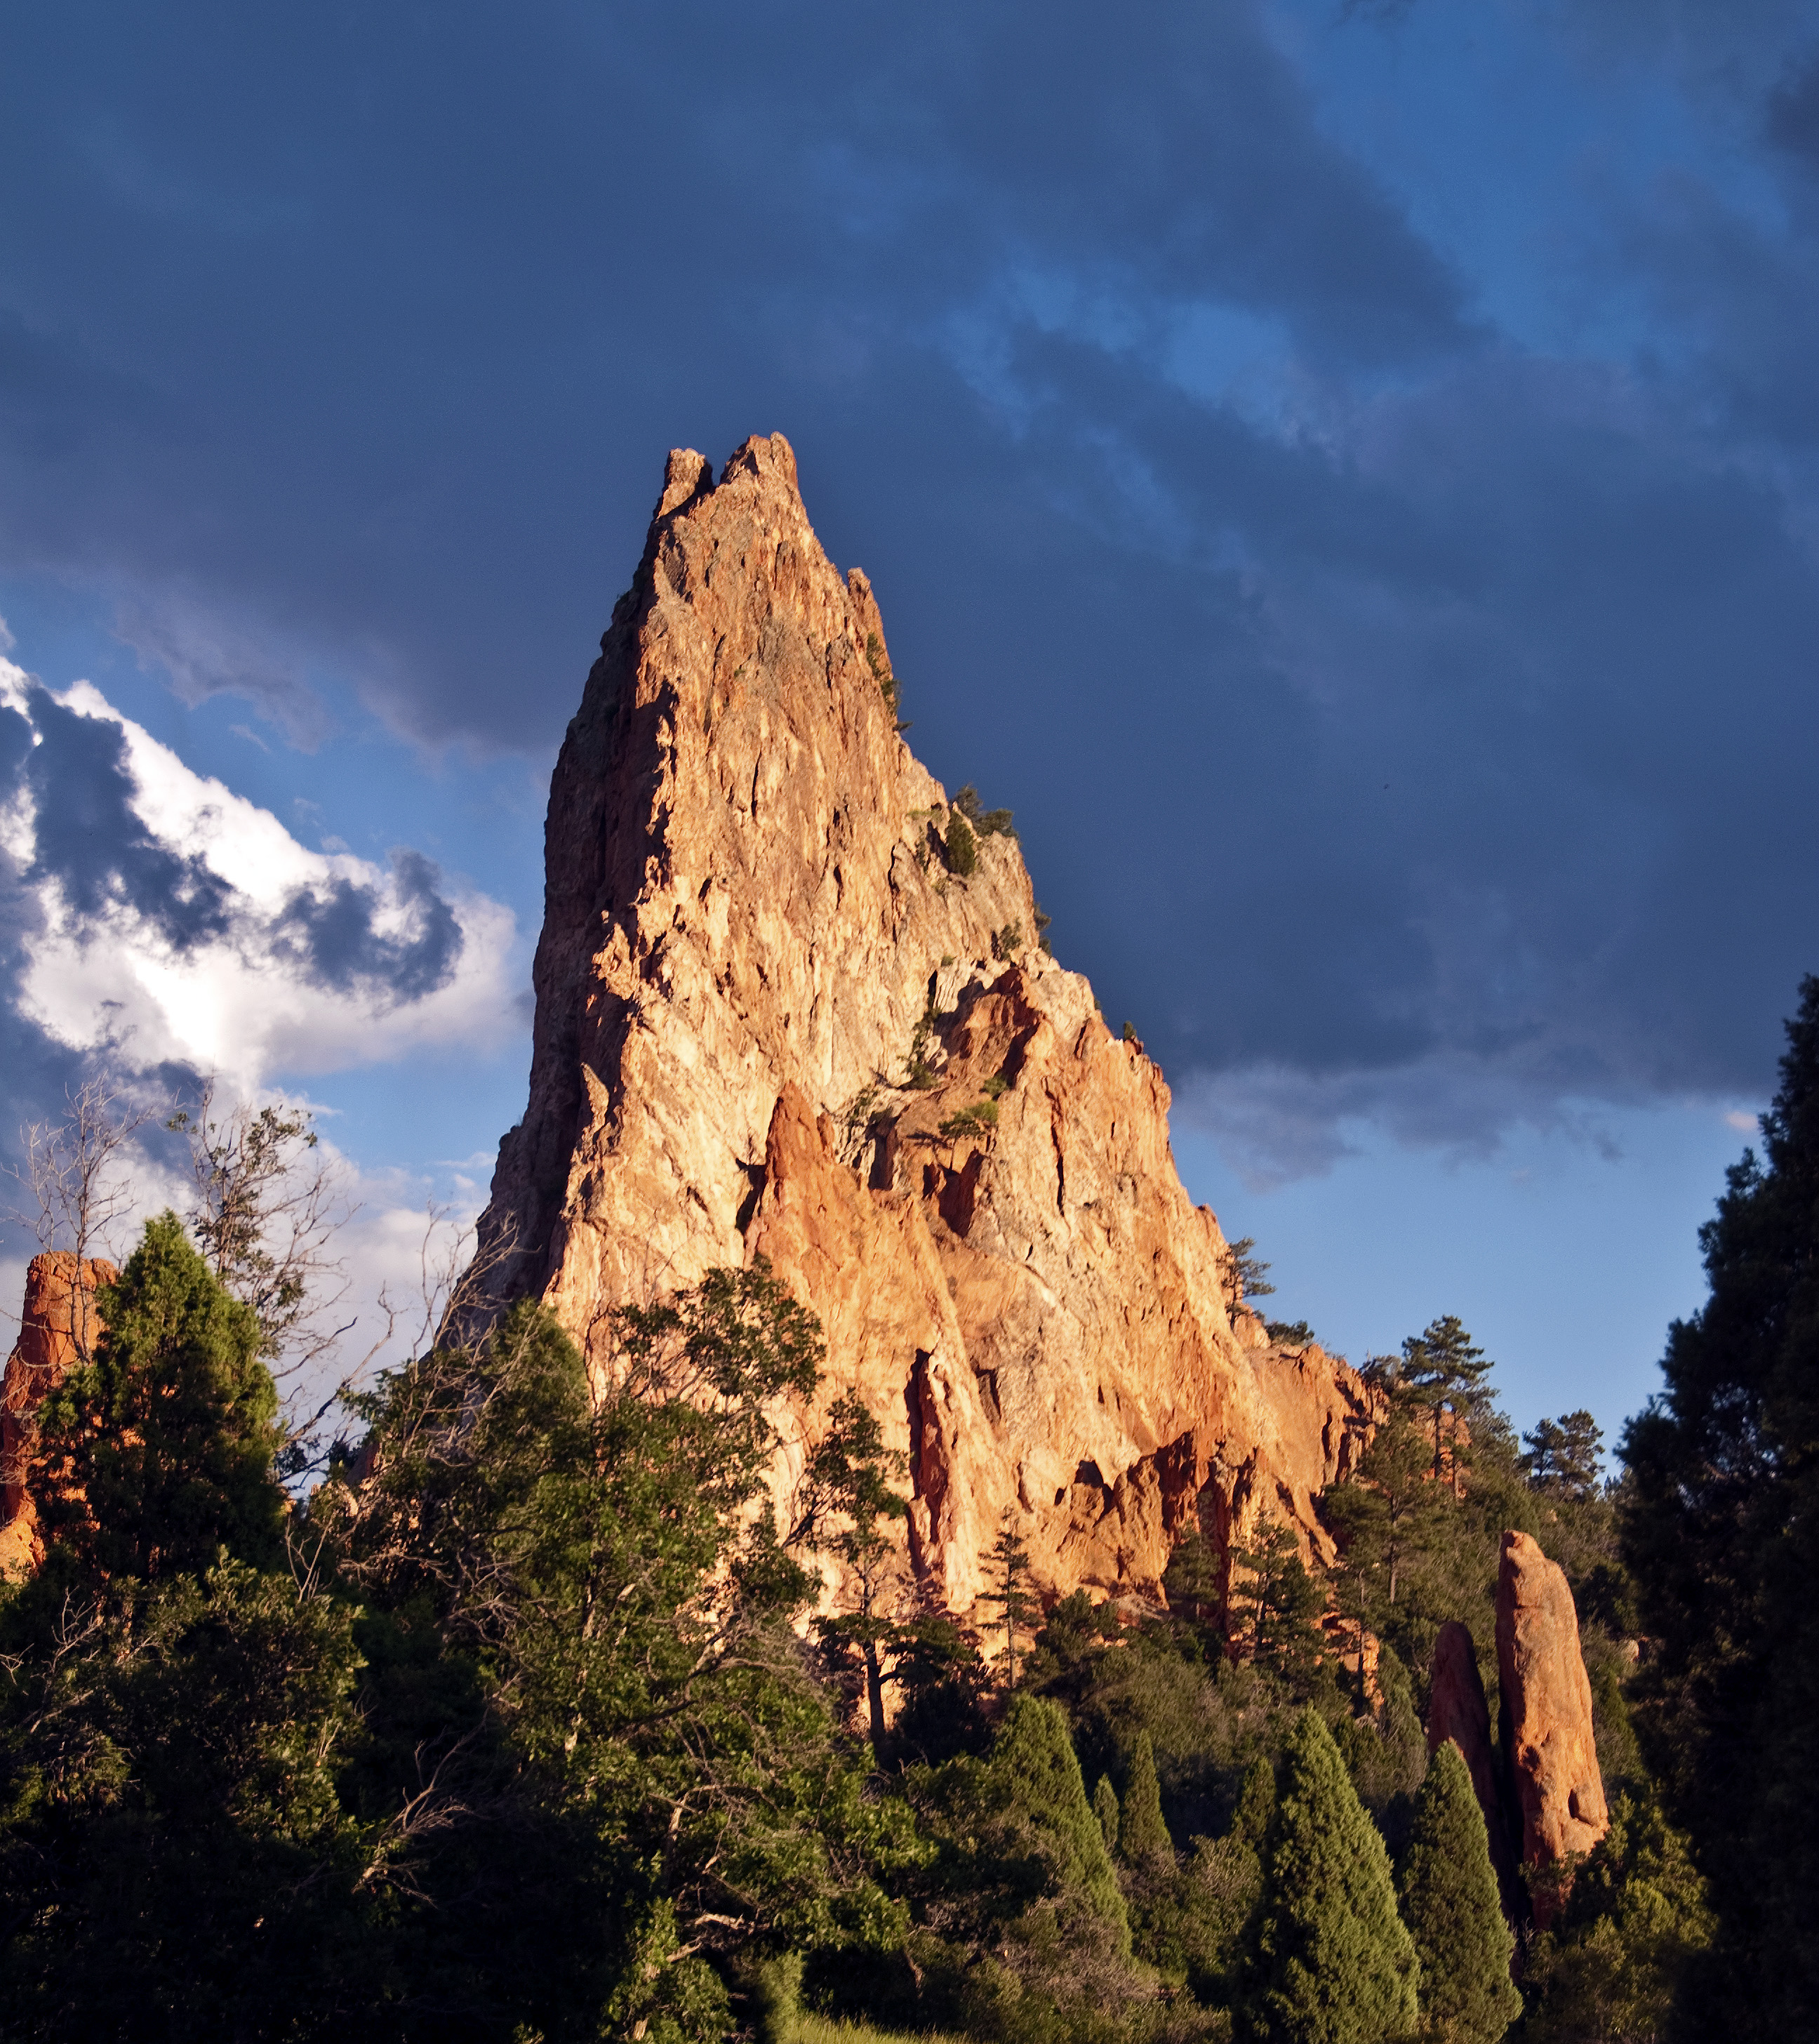
landscape, tree, nature, rock, wilderness, mountain, cloud, sky, valley, mountain range, formation, cliff, garden, terrain, national park, summit, alps, plateau, gods, landform, geographical feature, mountainous landforms